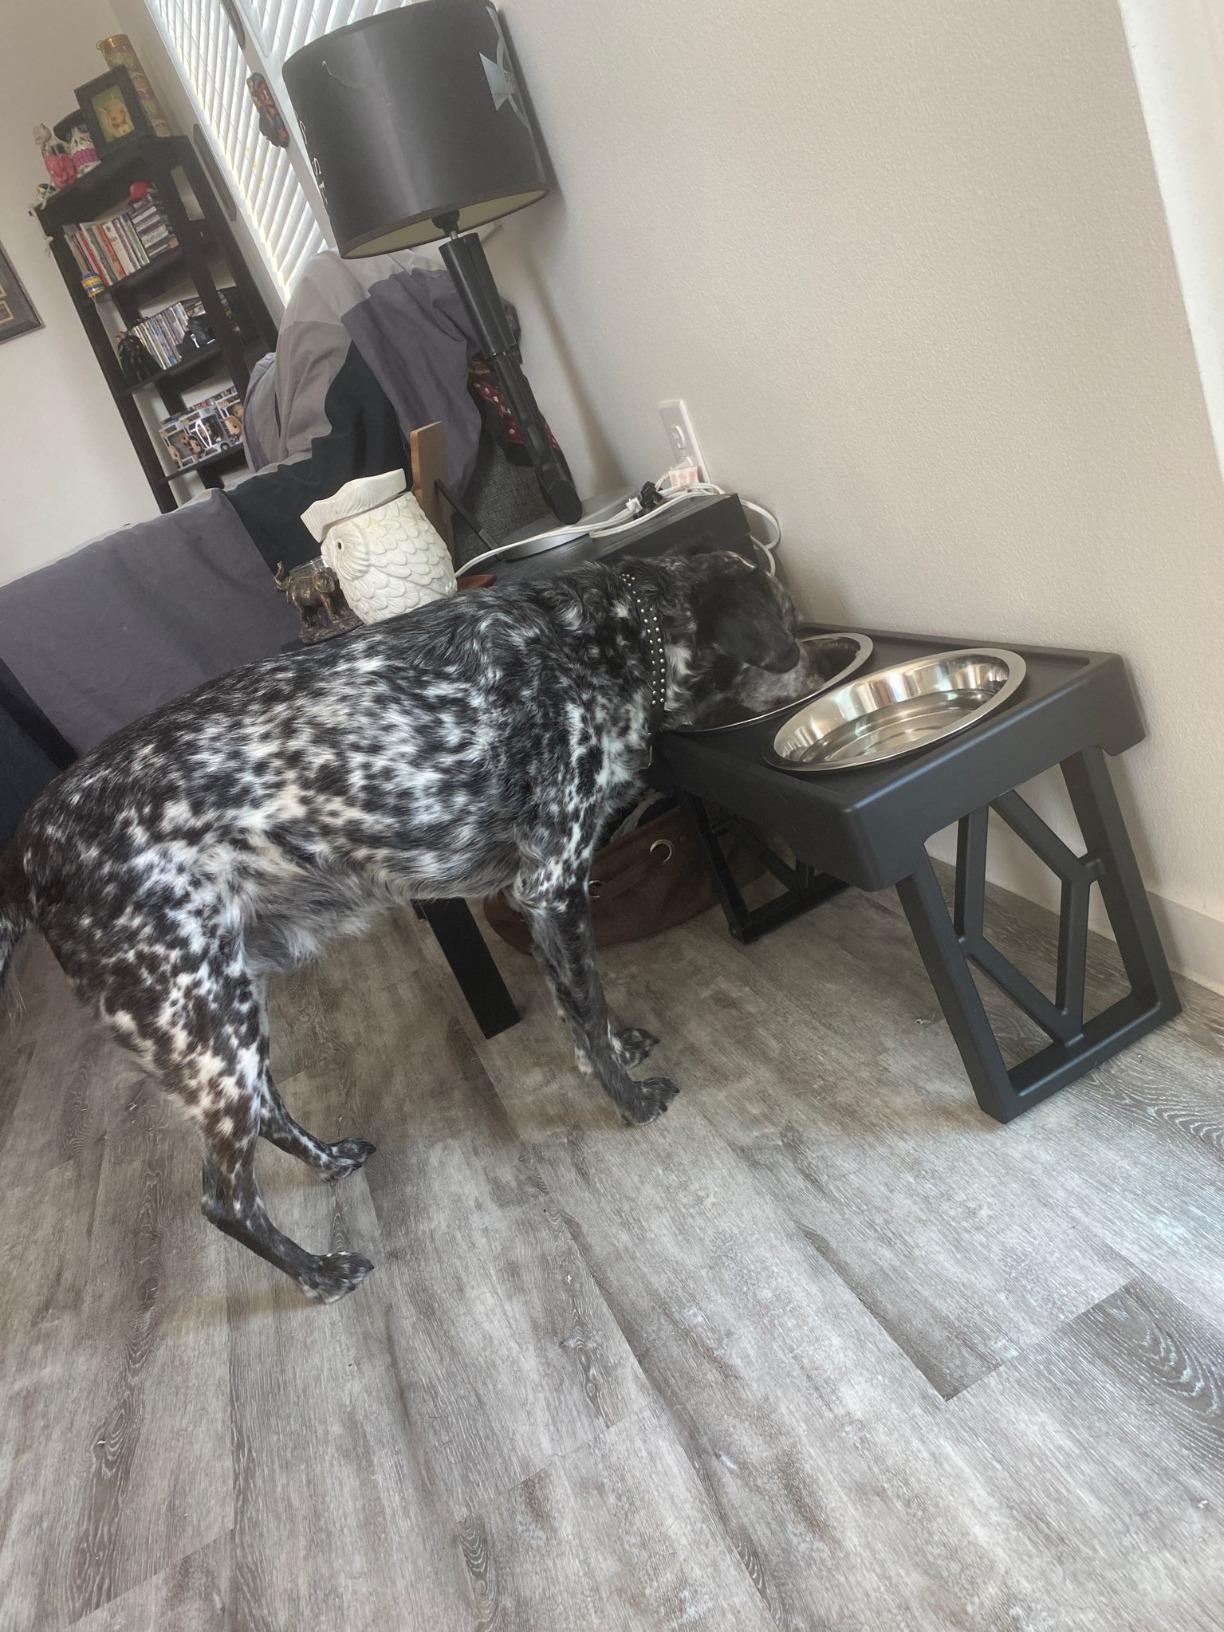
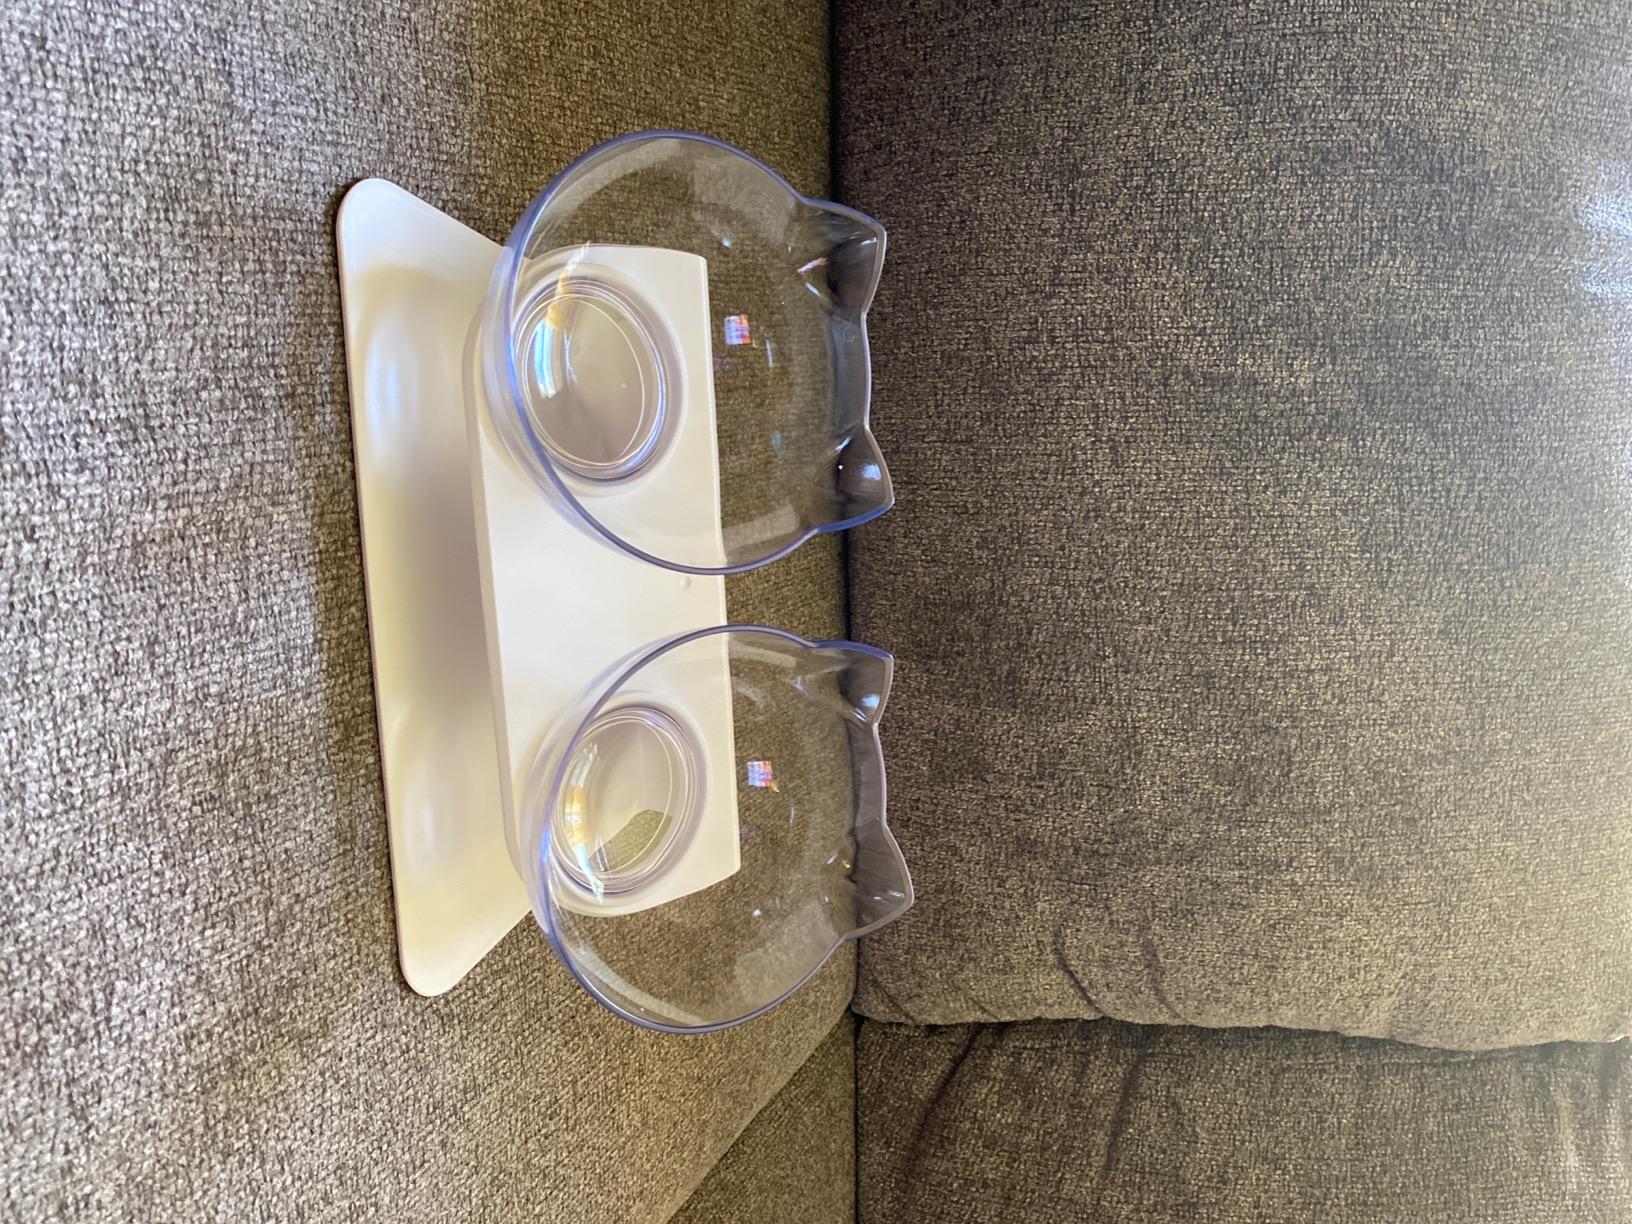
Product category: items_bowl
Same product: no